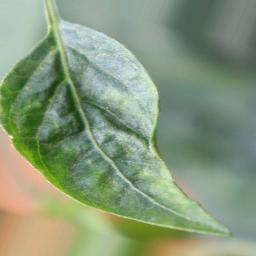
Label: mites_and_trips